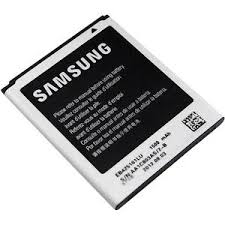
Waste category: battery